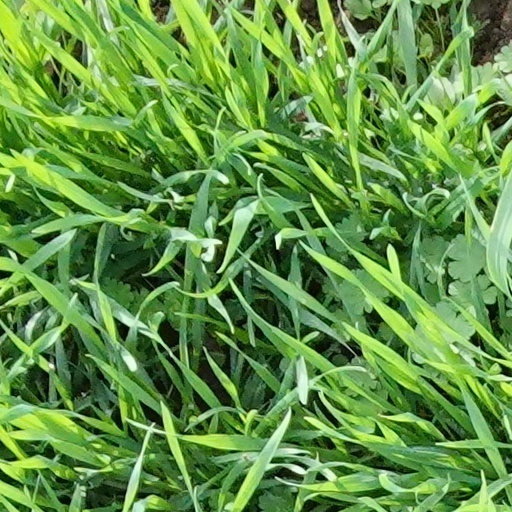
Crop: wheat